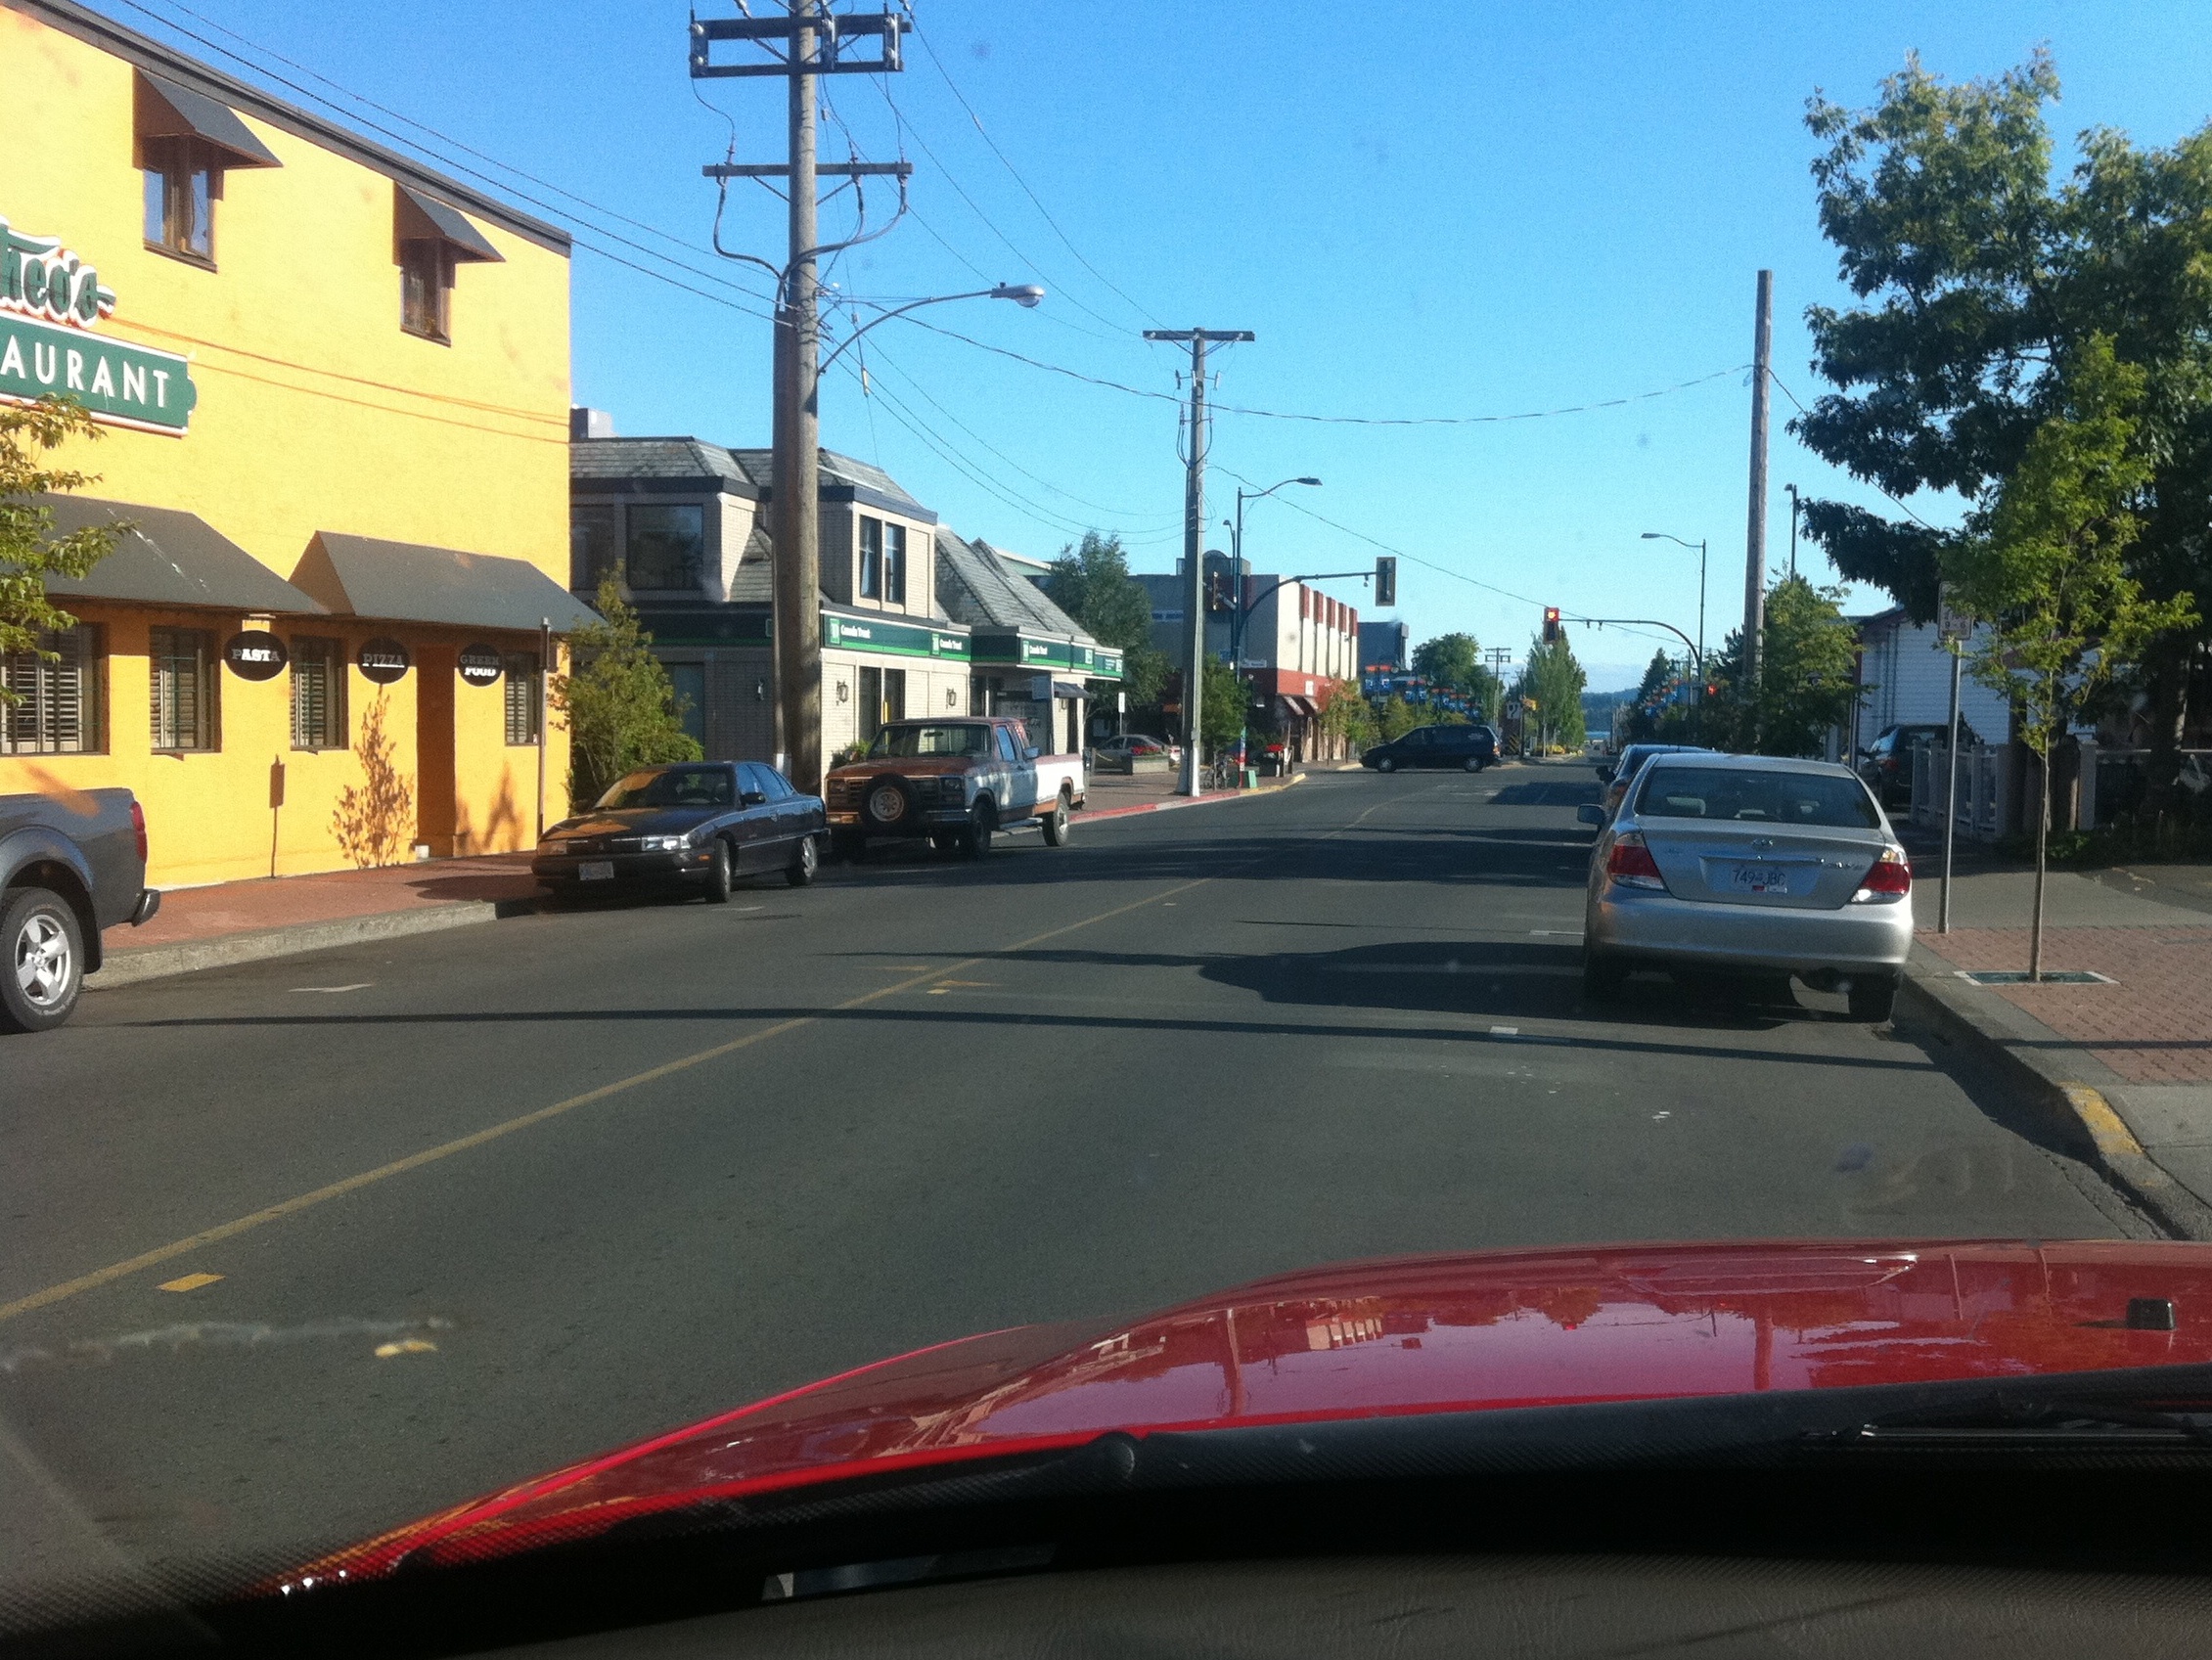
road, traffic, car, asphalt, transport, vehicle, lane, odyssey